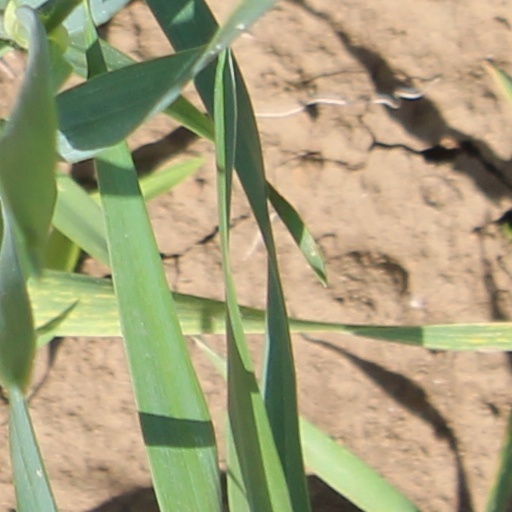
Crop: wheat